Soundscape ecology

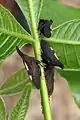
"Enchenopa binotata" treehoppers respond to noise by identifying and signaling within gaps of noise.

Even among birds that are able to alter their songs to be better heard in environments inundated with anthropophony, these behavioral changes may have important fitness consequences. In the great tit, for example, there is a tradeoff between signal strength and signal detection that depends on song frequency. Male birds that include more low frequency sounds in their song repertoire experience better sexual fidelity from their mates which results in increased reproductive success. However, low frequency sounds tend to be masked when anthropogenic noise is present, and high frequency songs are more effective at eliciting female responses under these conditions. Birds may therefore experience competing selective pressures in habitats with high levels of anthropogenic noise: pressure to call more at lower frequencies in order to improve signal strength and secure good mates versus opposing pressure to sing at higher frequencies in order to ensure that calls are detected against a background of anthrophony. In addition, use of certain vocalizations, including high amplitude sounds that reduce masking in noisy environments, may impose energetic costs that reduce fitness. Because of the reproductive trade-offs and other stresses they impose on some birds, noisy habitats may represent ecological traps, habitats in which individuals have reduced fitness yet are colonized at rates greater than or equal to other habitats.